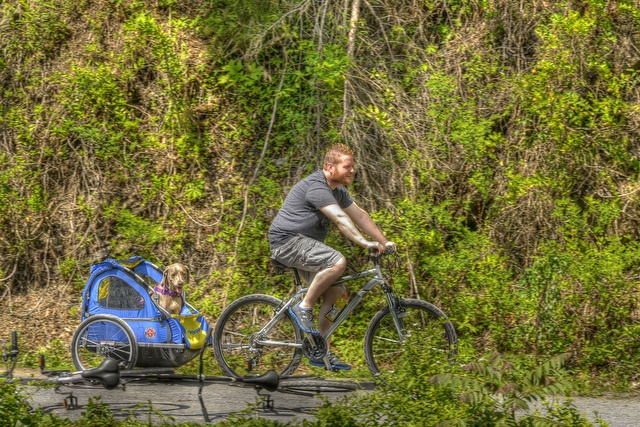
a person rides a bike with a dog being pulled in the back
A man is riding his bike pulling a dog in a cart behind him.
A man riding a bicycle that has a wagon on the back of it with a dog inside.
A man riding a bake with a dog on the back in a trailer.
A man rides a bicycle towing a dog in a small trailer.